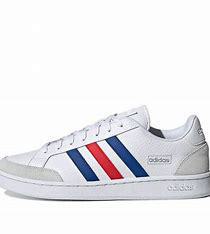
Brand: adidas
Model: NEO Grand Court Skate